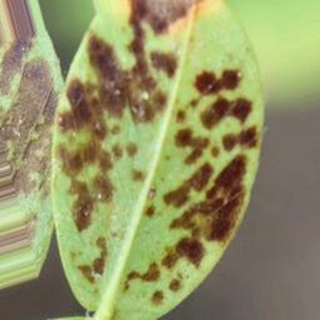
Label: groundnut_rust